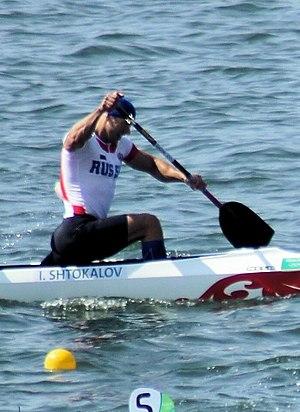
Ilia Shtokalov est un céiste russe né le 1ᵉʳ septembre 1986 à Pobeda. Il remporte la médaille de bronze en C1 1 000 mètres aux Jeux olympiques d'été de 2016 à Rio de Janeiro après la disqualification du Moldave Serghei Tarnovschi, originellement troisième de l'épreuve.